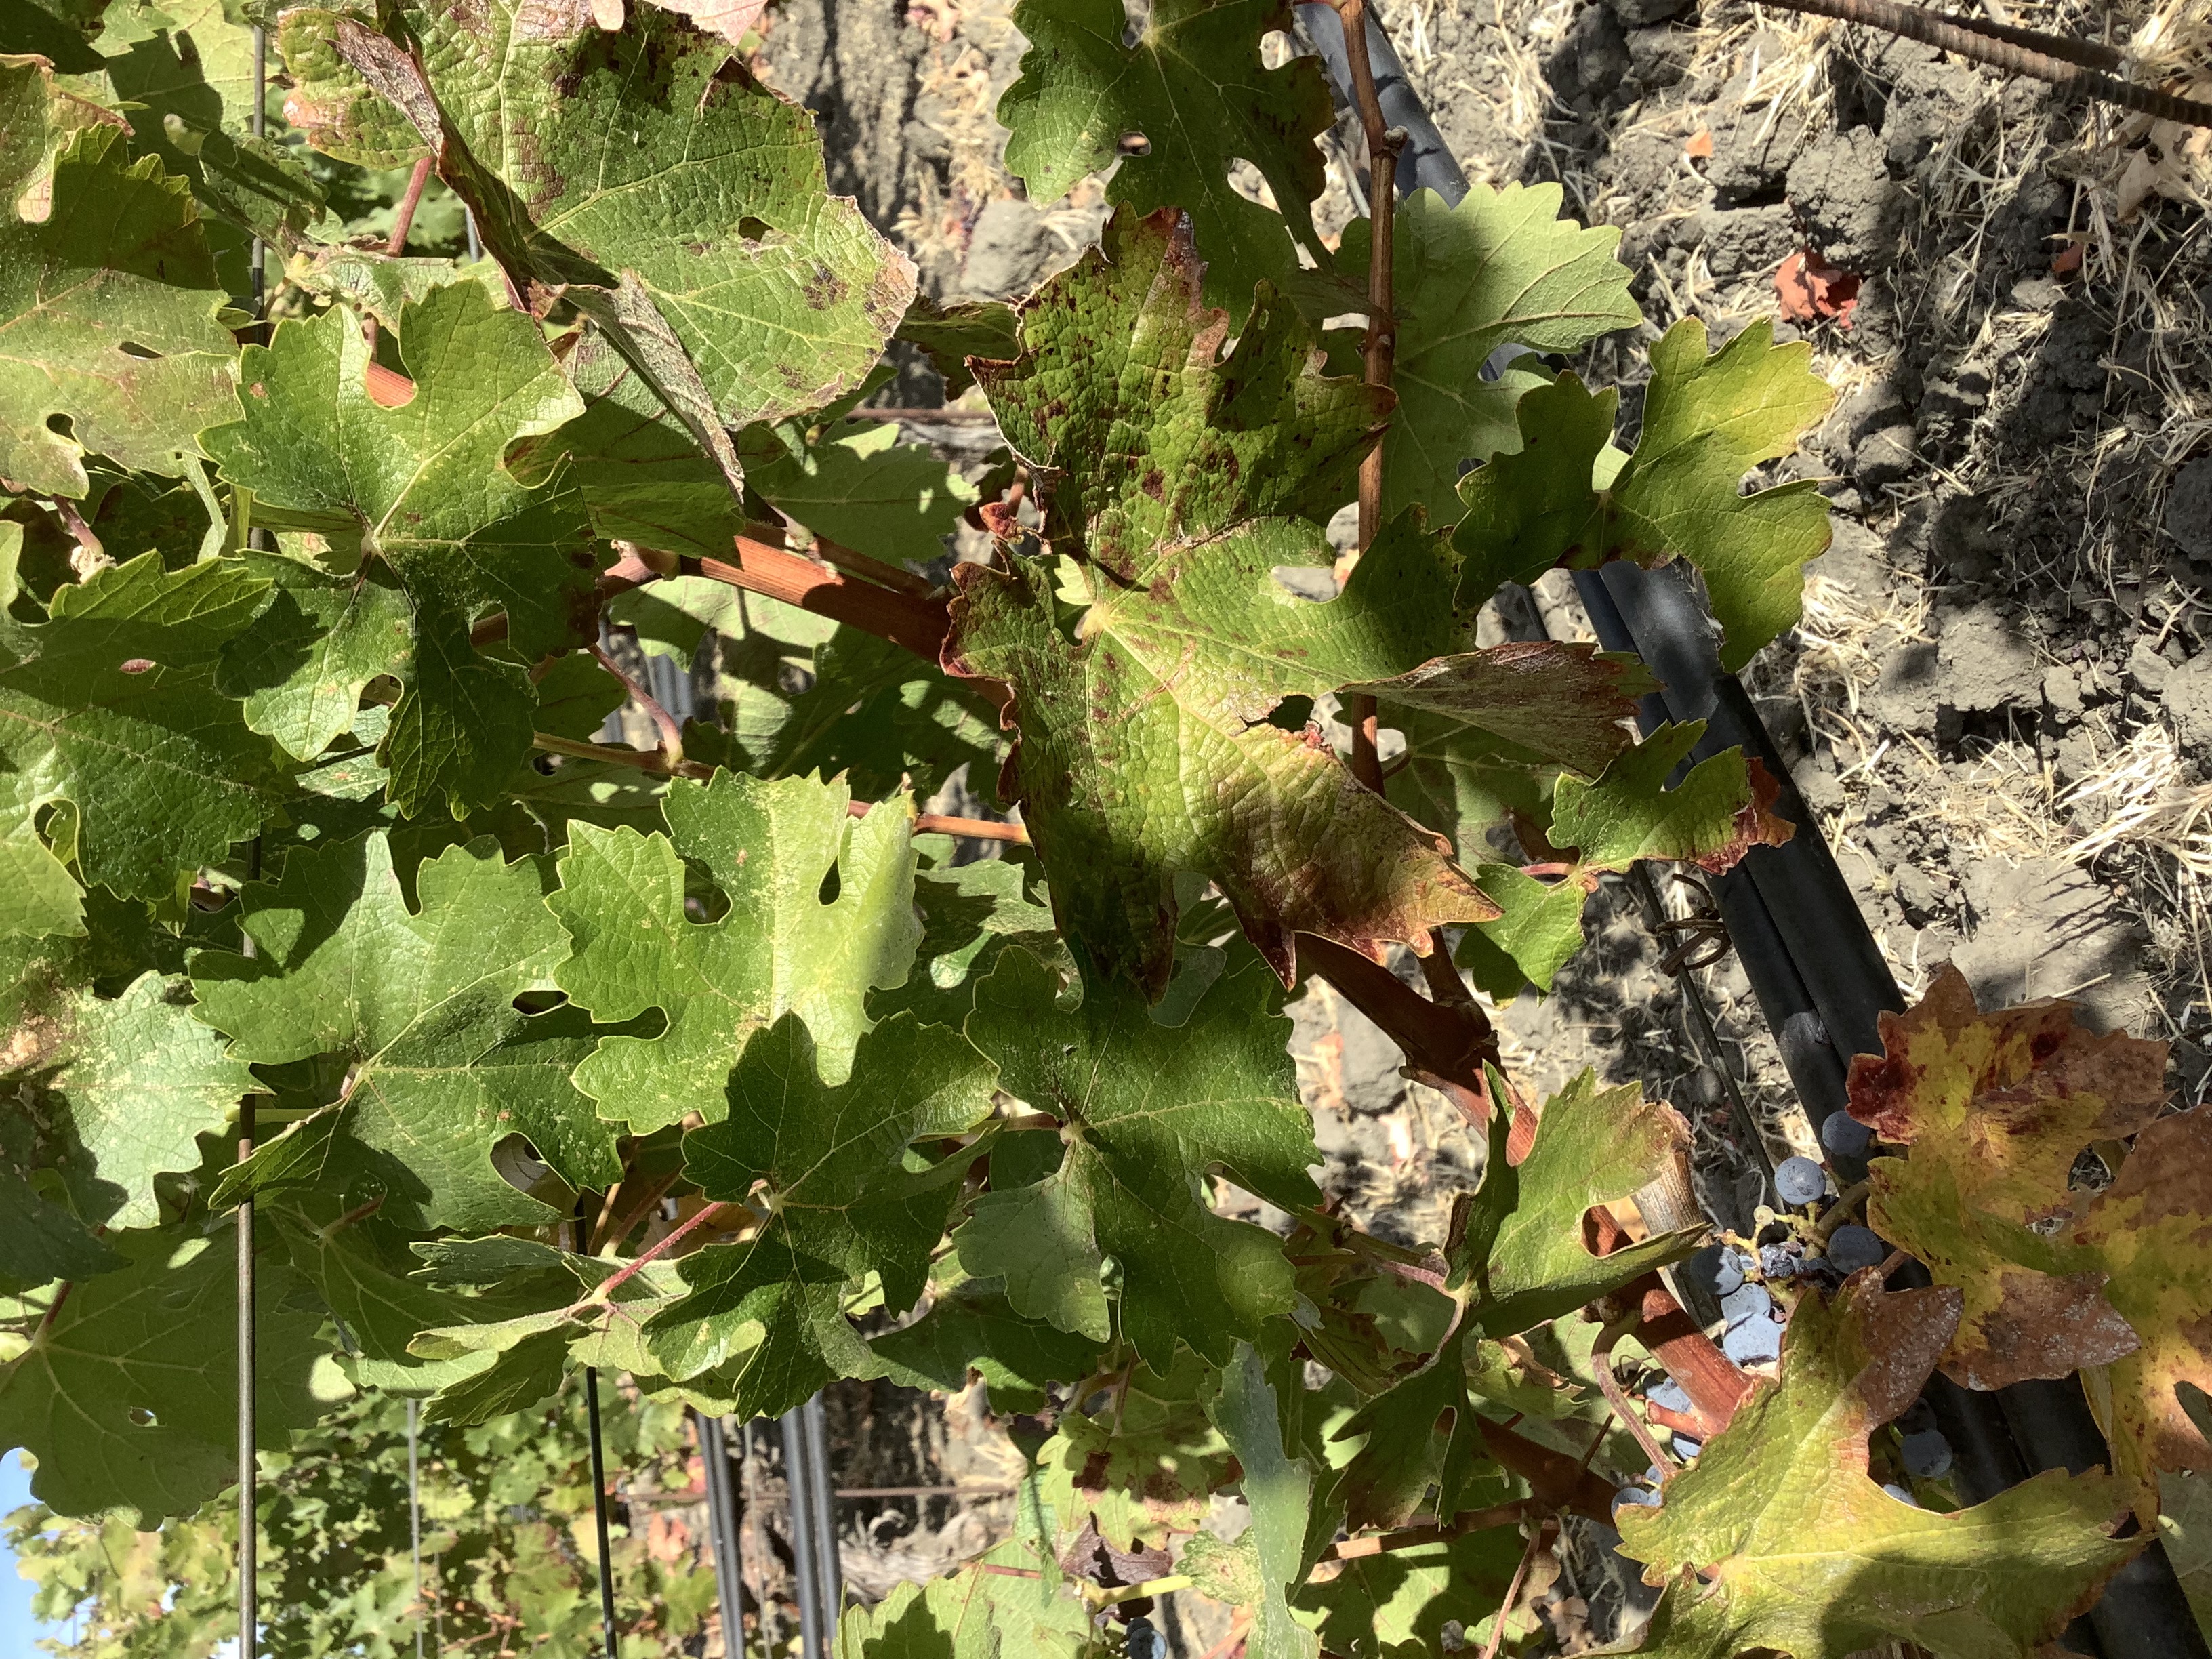
Label: Red Blotch